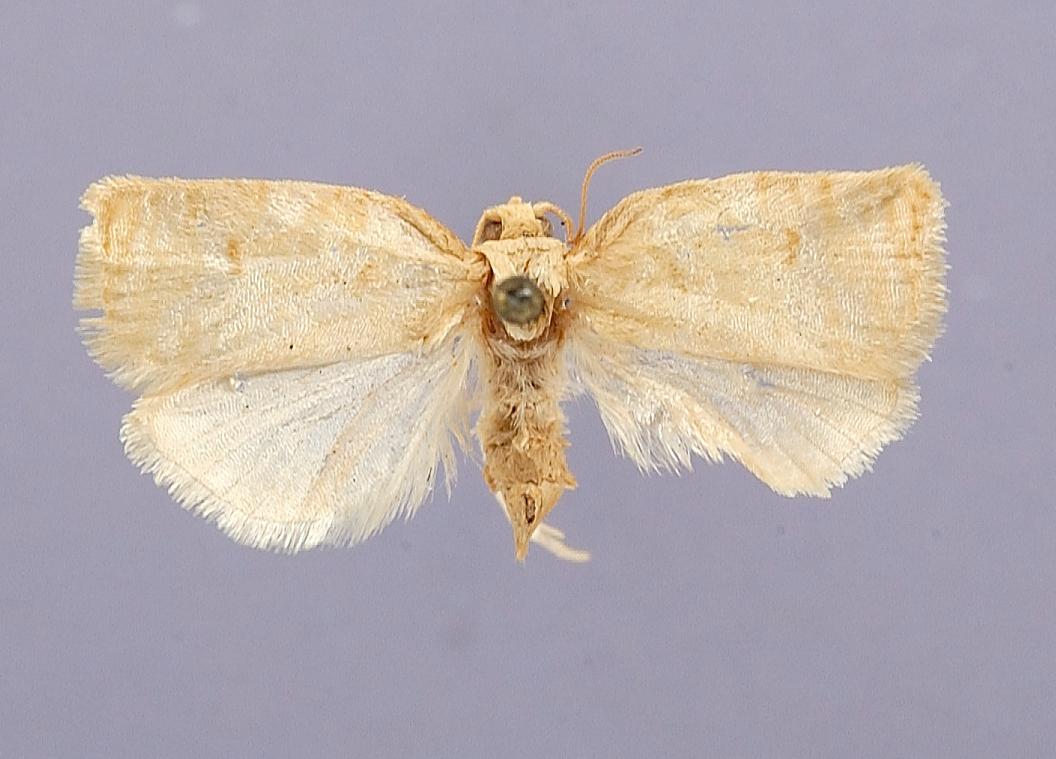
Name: Cacoecia negundana
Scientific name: Cacoecia negundana Dyar, 1902
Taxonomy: Animalia, Arthropoda, Insecta, Lepidoptera, Tortricidae
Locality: Pike's Peak, El Paso, Colorado, United States
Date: [Not Stated]